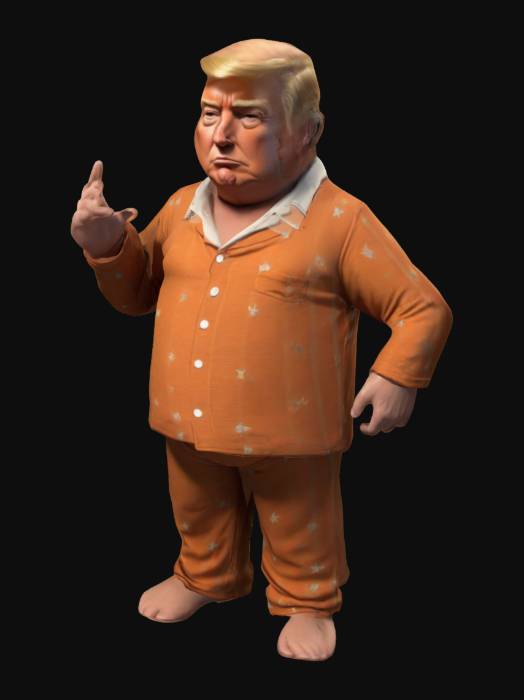
미적 점수 (1~10점): 1